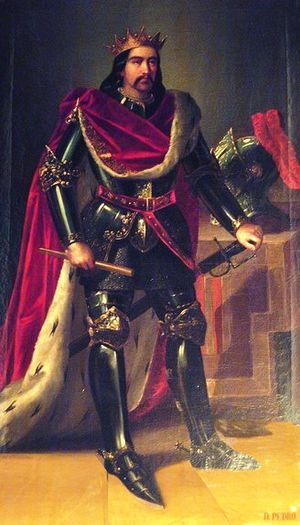
Aragoniens regenter / Huset Barcelona, 1164–1410
Aragon
Dette er en liste over Aragoniens regenter. Med Aragonien menes Kongeriget Aragonien, som var et selvstændigt kongerige i middelalderen. I dag er Aragonien en autonom region i det nordøstlige Spanien. Kongeriget Aragonien blev dannet i 1035, da Grevskabet Aragonien blev udskilt som et selvstændigt kongerige fra Kongedømmet Navarra i henhold til testamentet efter kong Sancho 3. I 1164 forenedes Kongeriget Aragonien i en personalunion med Grevskabet Barcelona i den Aragonske Krone. I det 13. århundrede blev kongedømmerne Valencia, Mallorca og Sicilien tilføjet kronen og i det 14. århundrede Kongeriget Sardinien og Corsica. Den Aragonske Krone blev endelig i 1479 forenet med Kastilien i en ny personalunion, som førte til Spaniens grundlæggelse. Den Aragonske Krone og dets kongeriger fortsatte med at eksistere indtil 1714, da dets konstitutioner blev opløst i Nueva Planta dekreterne ved afslutningen af den Spanske Arvefølgekrig.